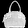
Label: Bag